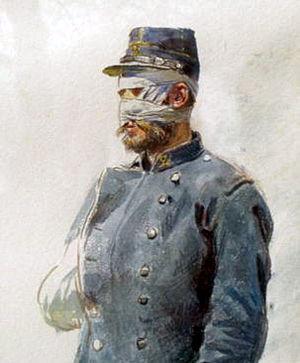
Maurice Orange est un peintre et dessinateur français, né le 9 mars 1867 à Granville et mort le 28 février 1916 à Paris.